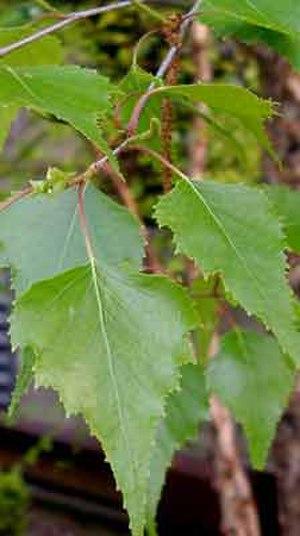
Le Betula nigra est une espèce de bouleau; il est commun dans les plaines alluviales et les marais de l'est des États-Unis, du New Hampshire au Minnesota, de la Floride à l'est du Texas.